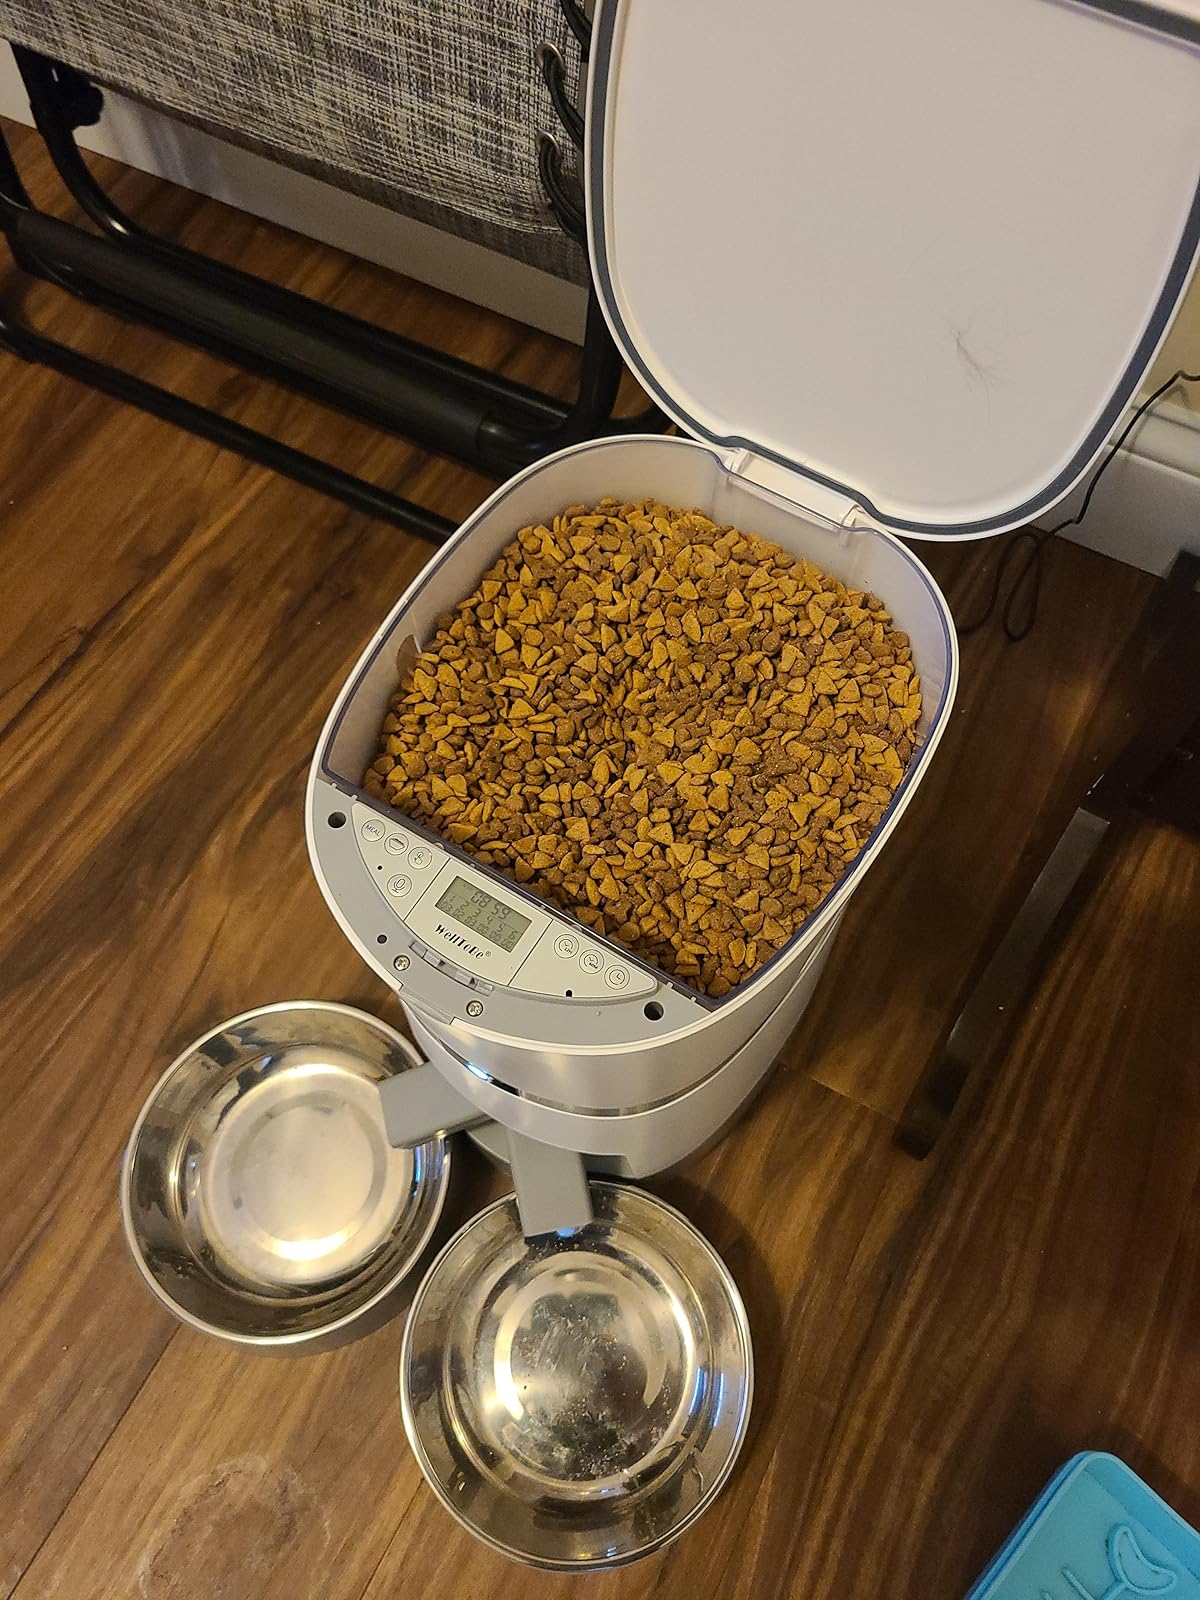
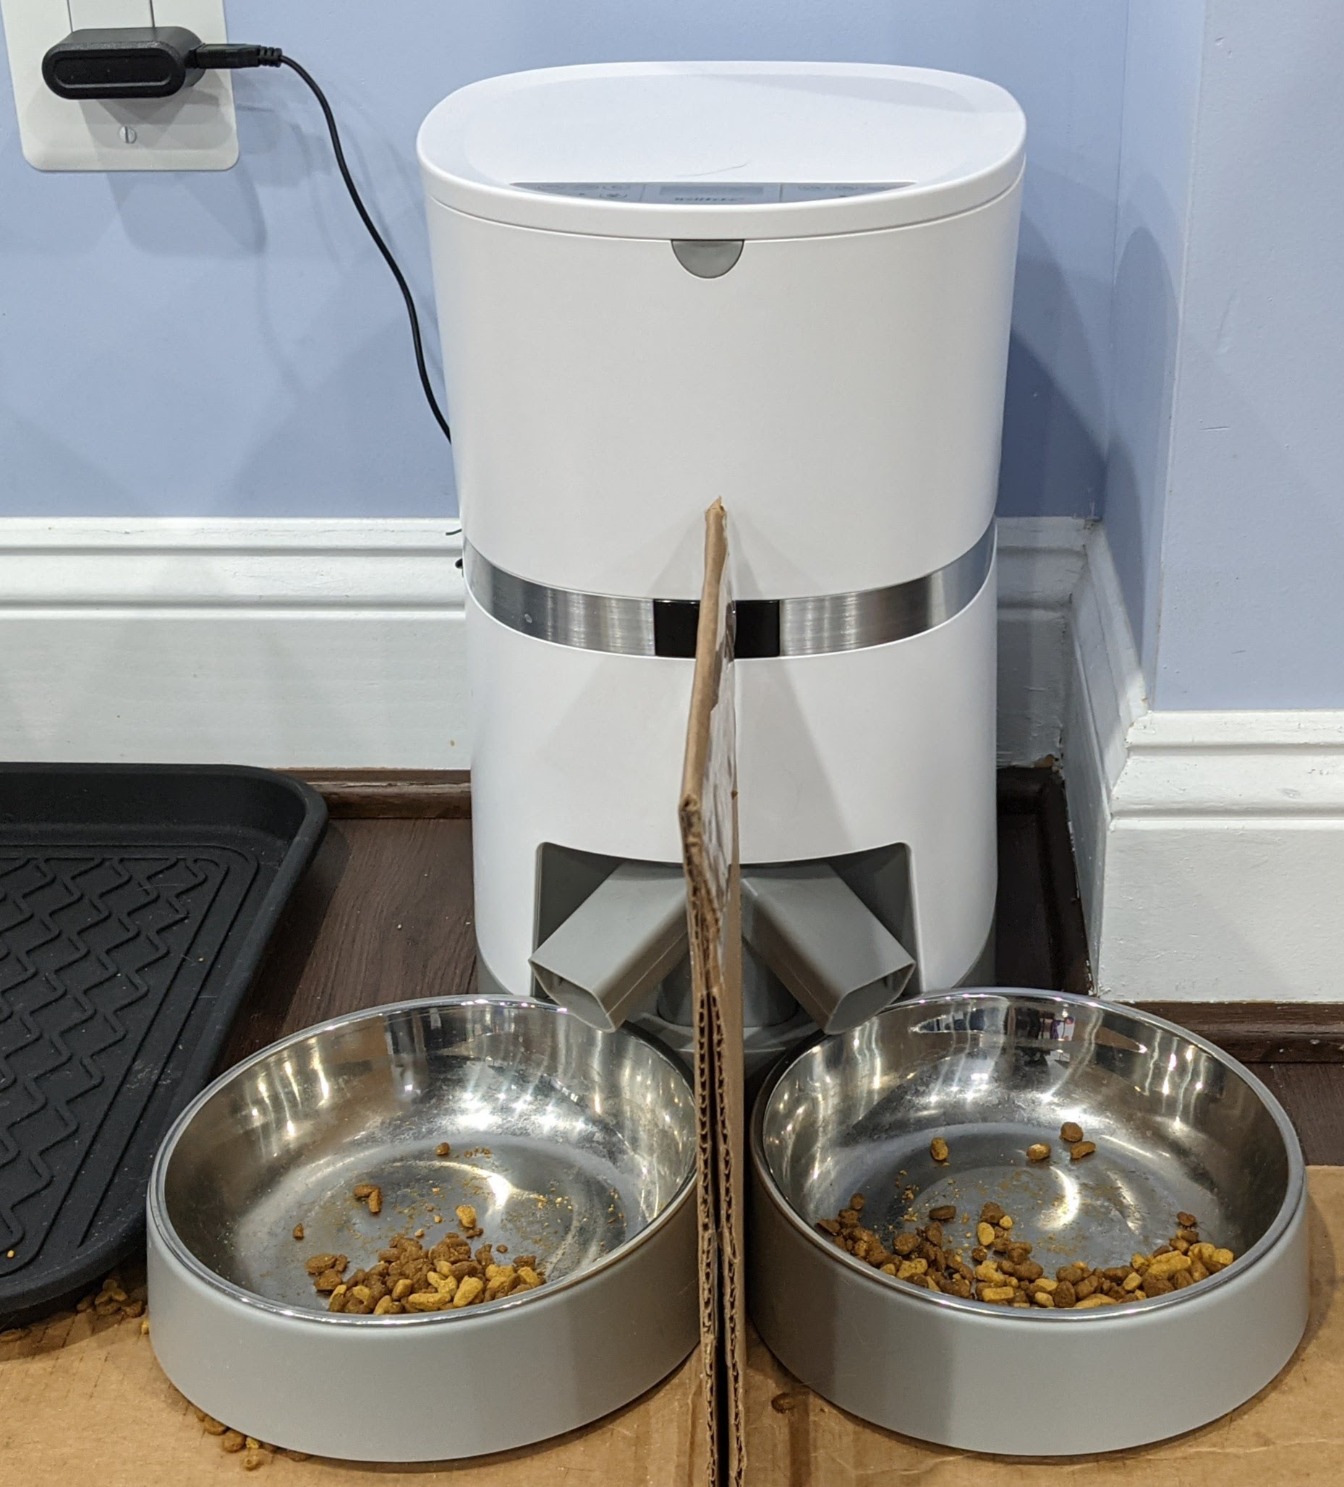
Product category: items_feeder
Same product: yes